Lincoln Standard L.S.5

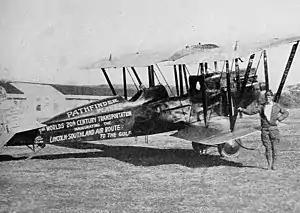

The Lincoln Standard L.S.5 was a modification of the Standard J biplane to accommodate 5 passengers marketed by the Lincoln Aircraft Company (later the Lincoln-Page Aircraft Co.).